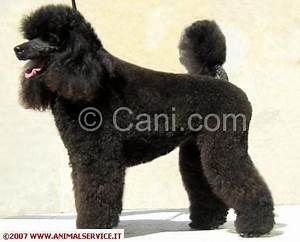
Label: cane